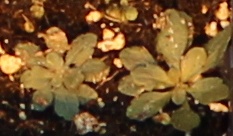
Label: Horseweed